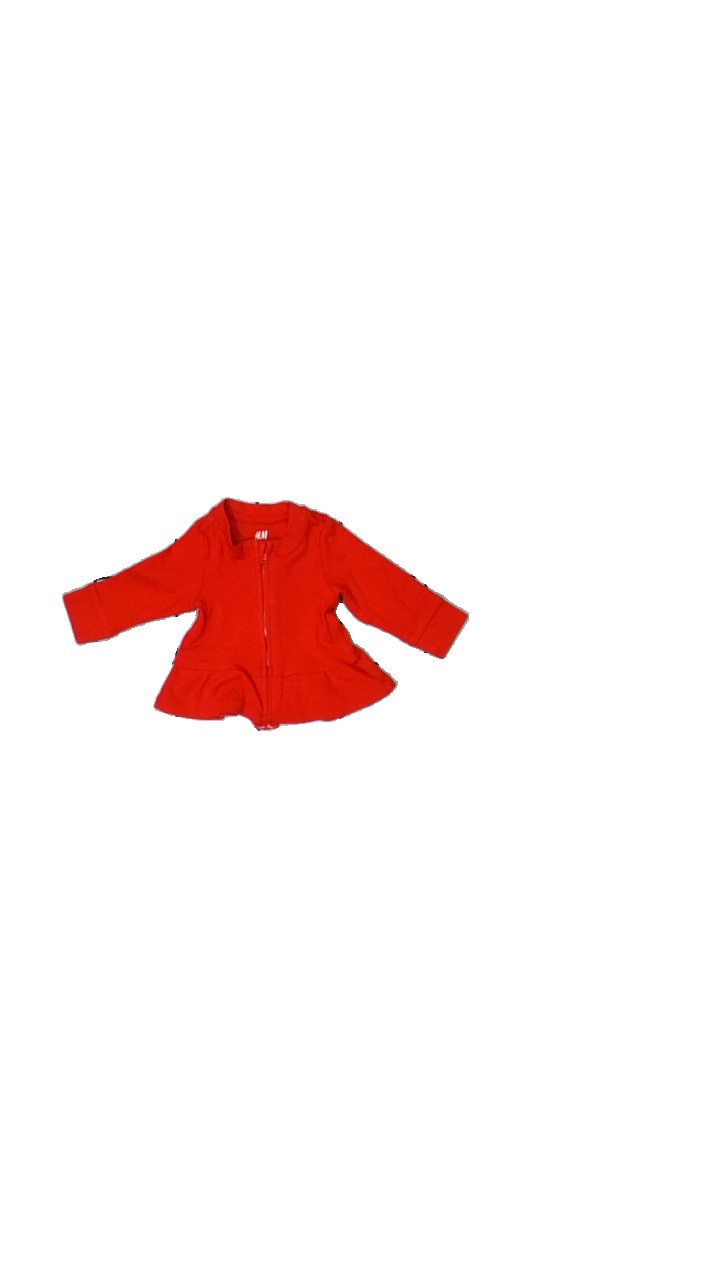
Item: Cardigan (Children)
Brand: H&m
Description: röd kofta med dragkedja
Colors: Red
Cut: Regular
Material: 100% cotton
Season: All
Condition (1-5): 5
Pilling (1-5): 5
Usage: Reuse
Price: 50-100